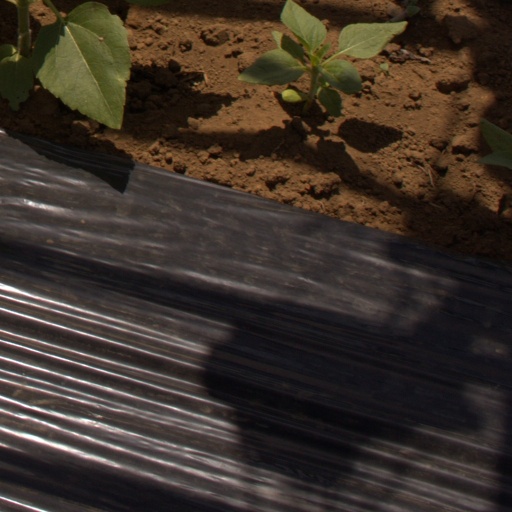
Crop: Jerusalem artichoke